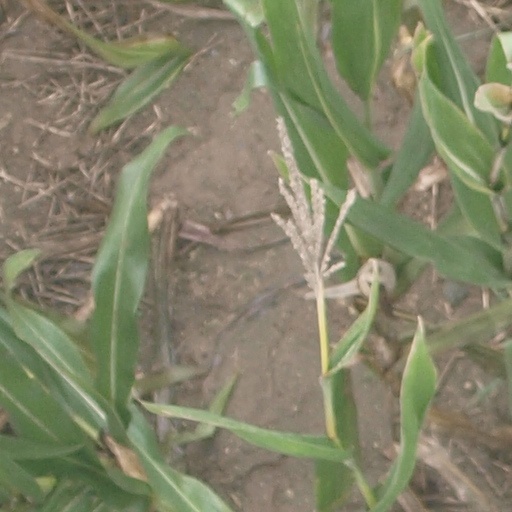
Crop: maize; corn